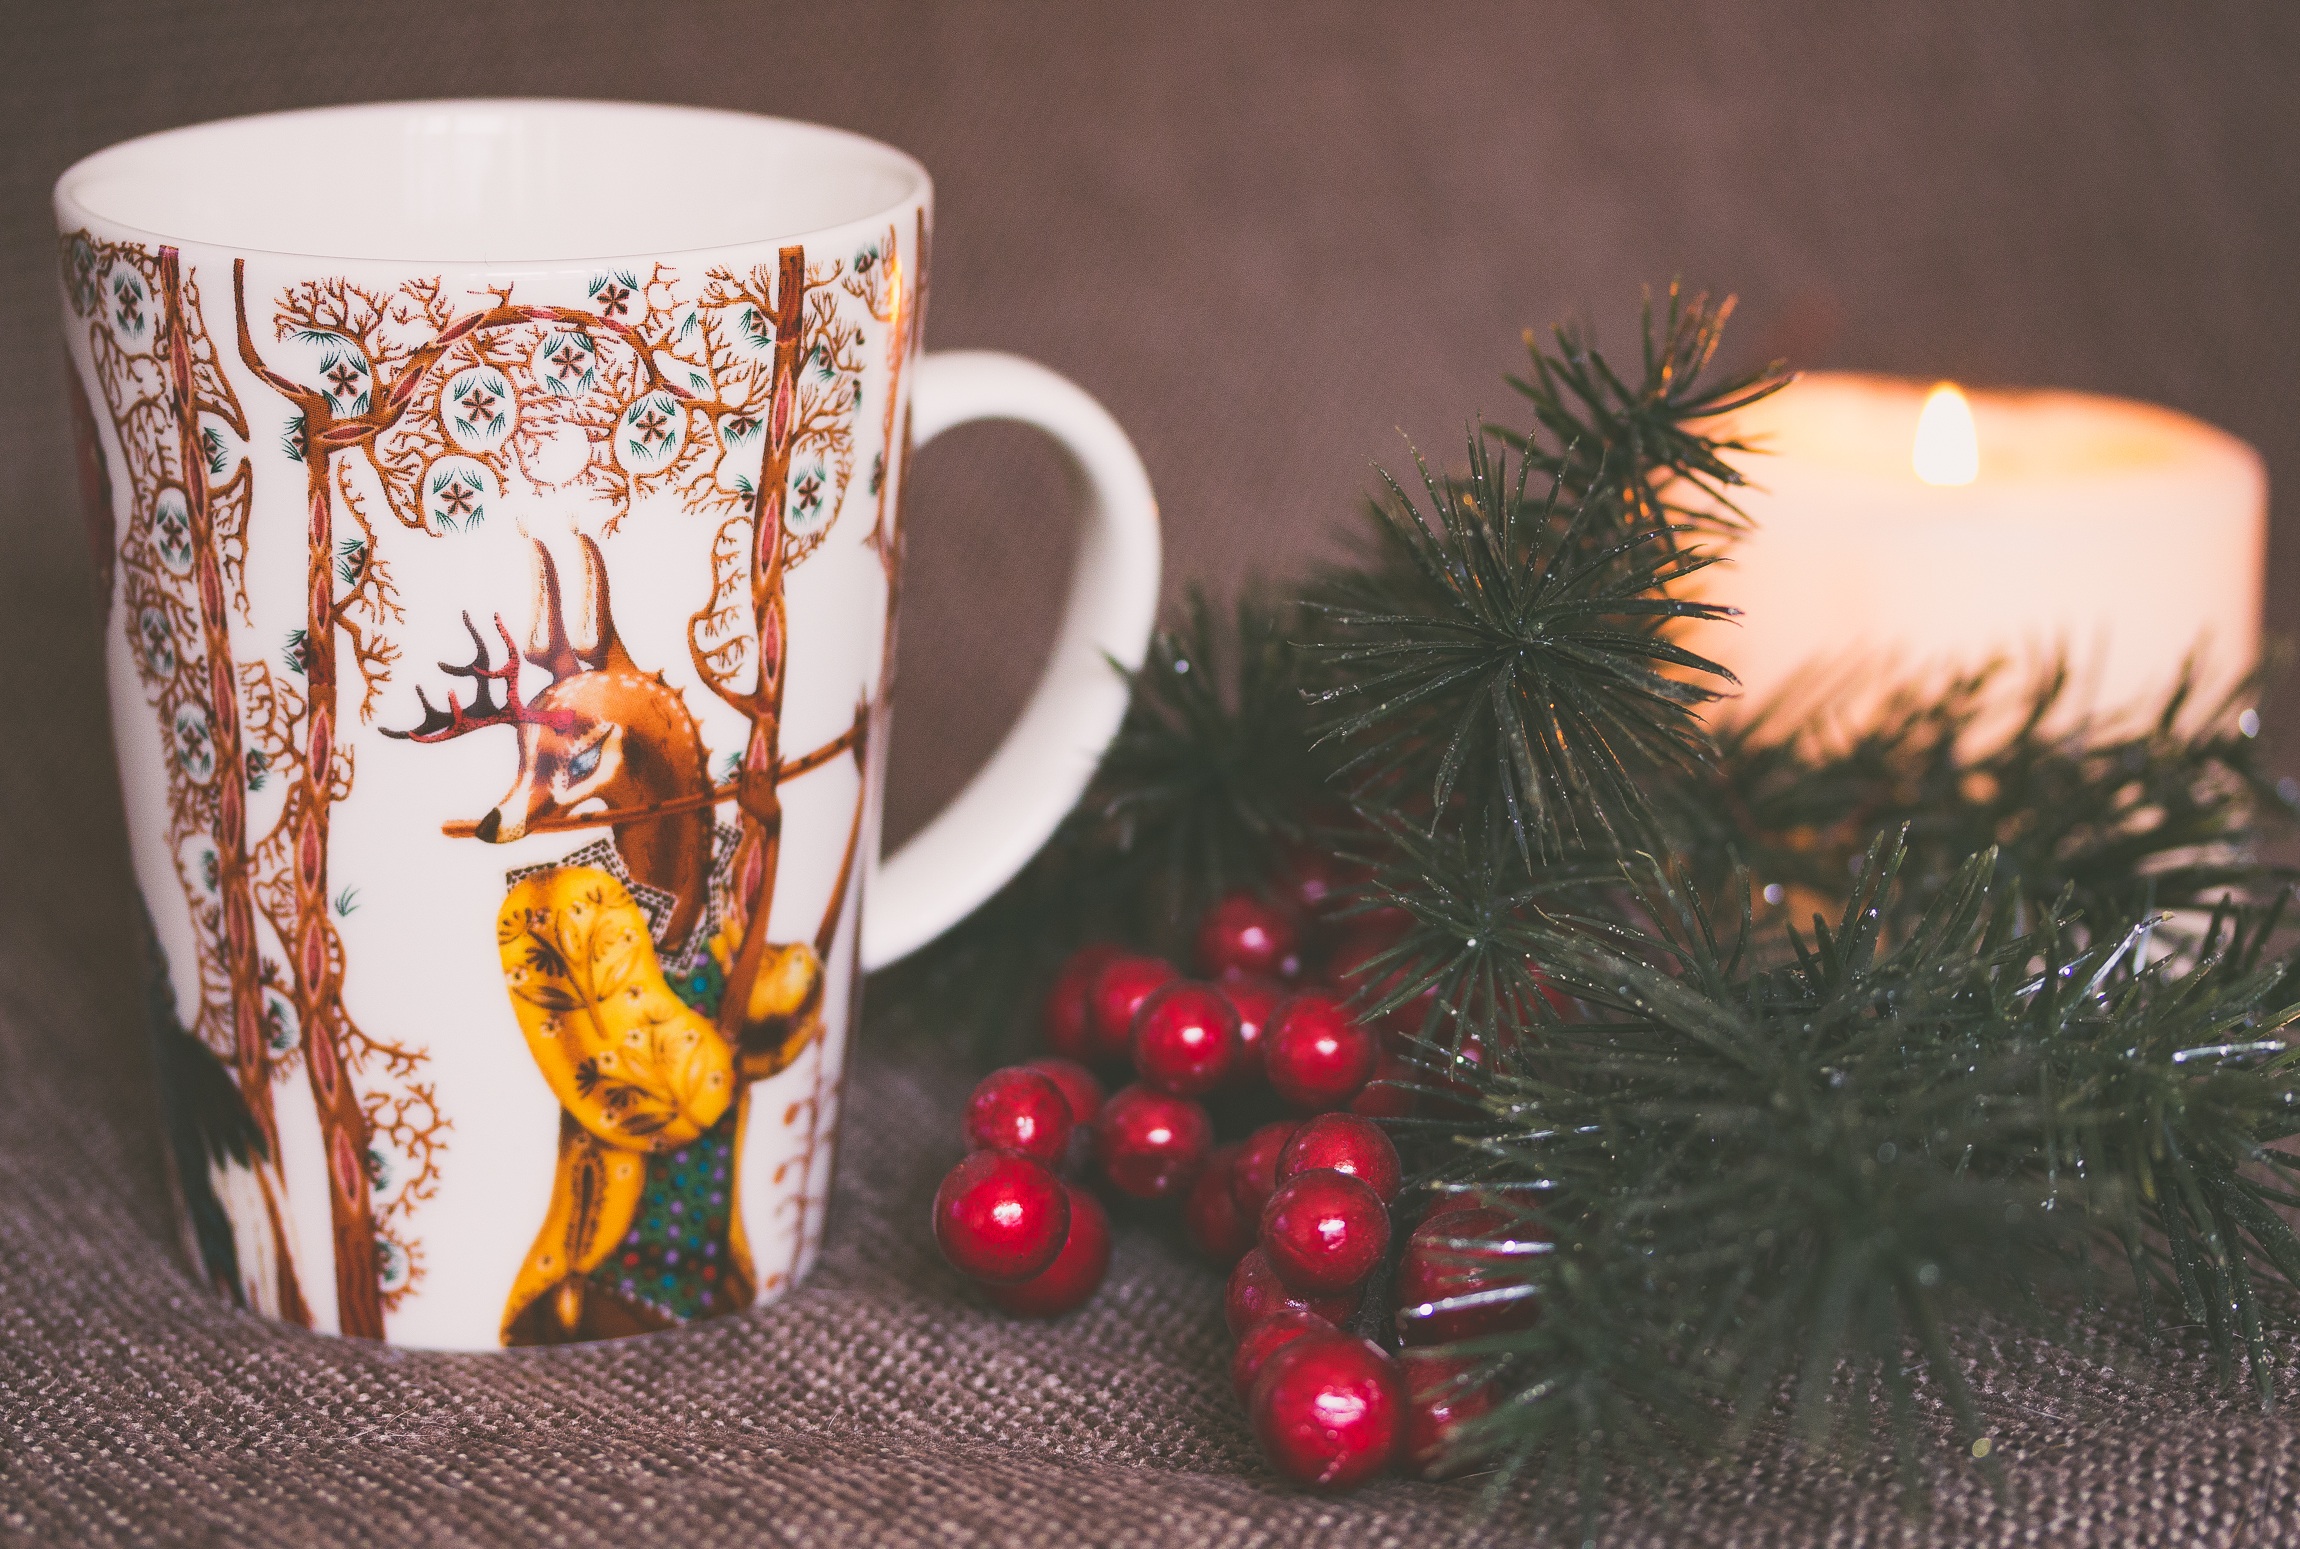
cup, holiday, candle, christmas, mug, lighting, christmas decoration, berries